Raj of Sarawak

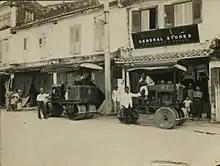
The Main Bazaar in Chinatown, Kuching,

On 16 December 1941, a Japanese navy detachment on arrived at Miri from Cam Ranh Bay in French Indochina. The Japanese then launched an air attack on Kuching on 19 December, bombing parts of the town's airfield while machine-gunning people in the streets. The attack created panic and sent residents fleeing to rural areas. The Dutch submarine managed to bring down the Japanese from Miri but, with the arrival of the together with other ships, the Japanese secured the town on 24 December. From 7 January 1942, Japanese troops in Sarawak crossed the border of Dutch Borneo and proceeded to neighbouring North Borneo. The 2/15 Punjab Regiment were forced to withdraw to Dutch Borneo and later surrendered on 9 March after most of the Allies had surrendered in Java. A steamship of Sarawak –the – was sunk while evacuating nurses and wounded servicemen in the aftermath of the fall of Singapore. Most of its surviving crew were massacred on Bangka Island.